Vinyl chloride

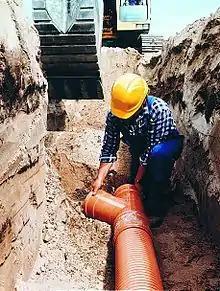

Vinyl chloride, also called vinyl chloride monomer (VCM), is exclusively used as a precursor to PVC. Due to its toxic nature, vinyl chloride is not found in other products. Poly(vinyl chloride) (PVC) is very stable, storable and not toxic.